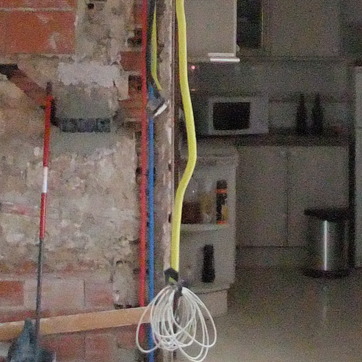
Material: plastic